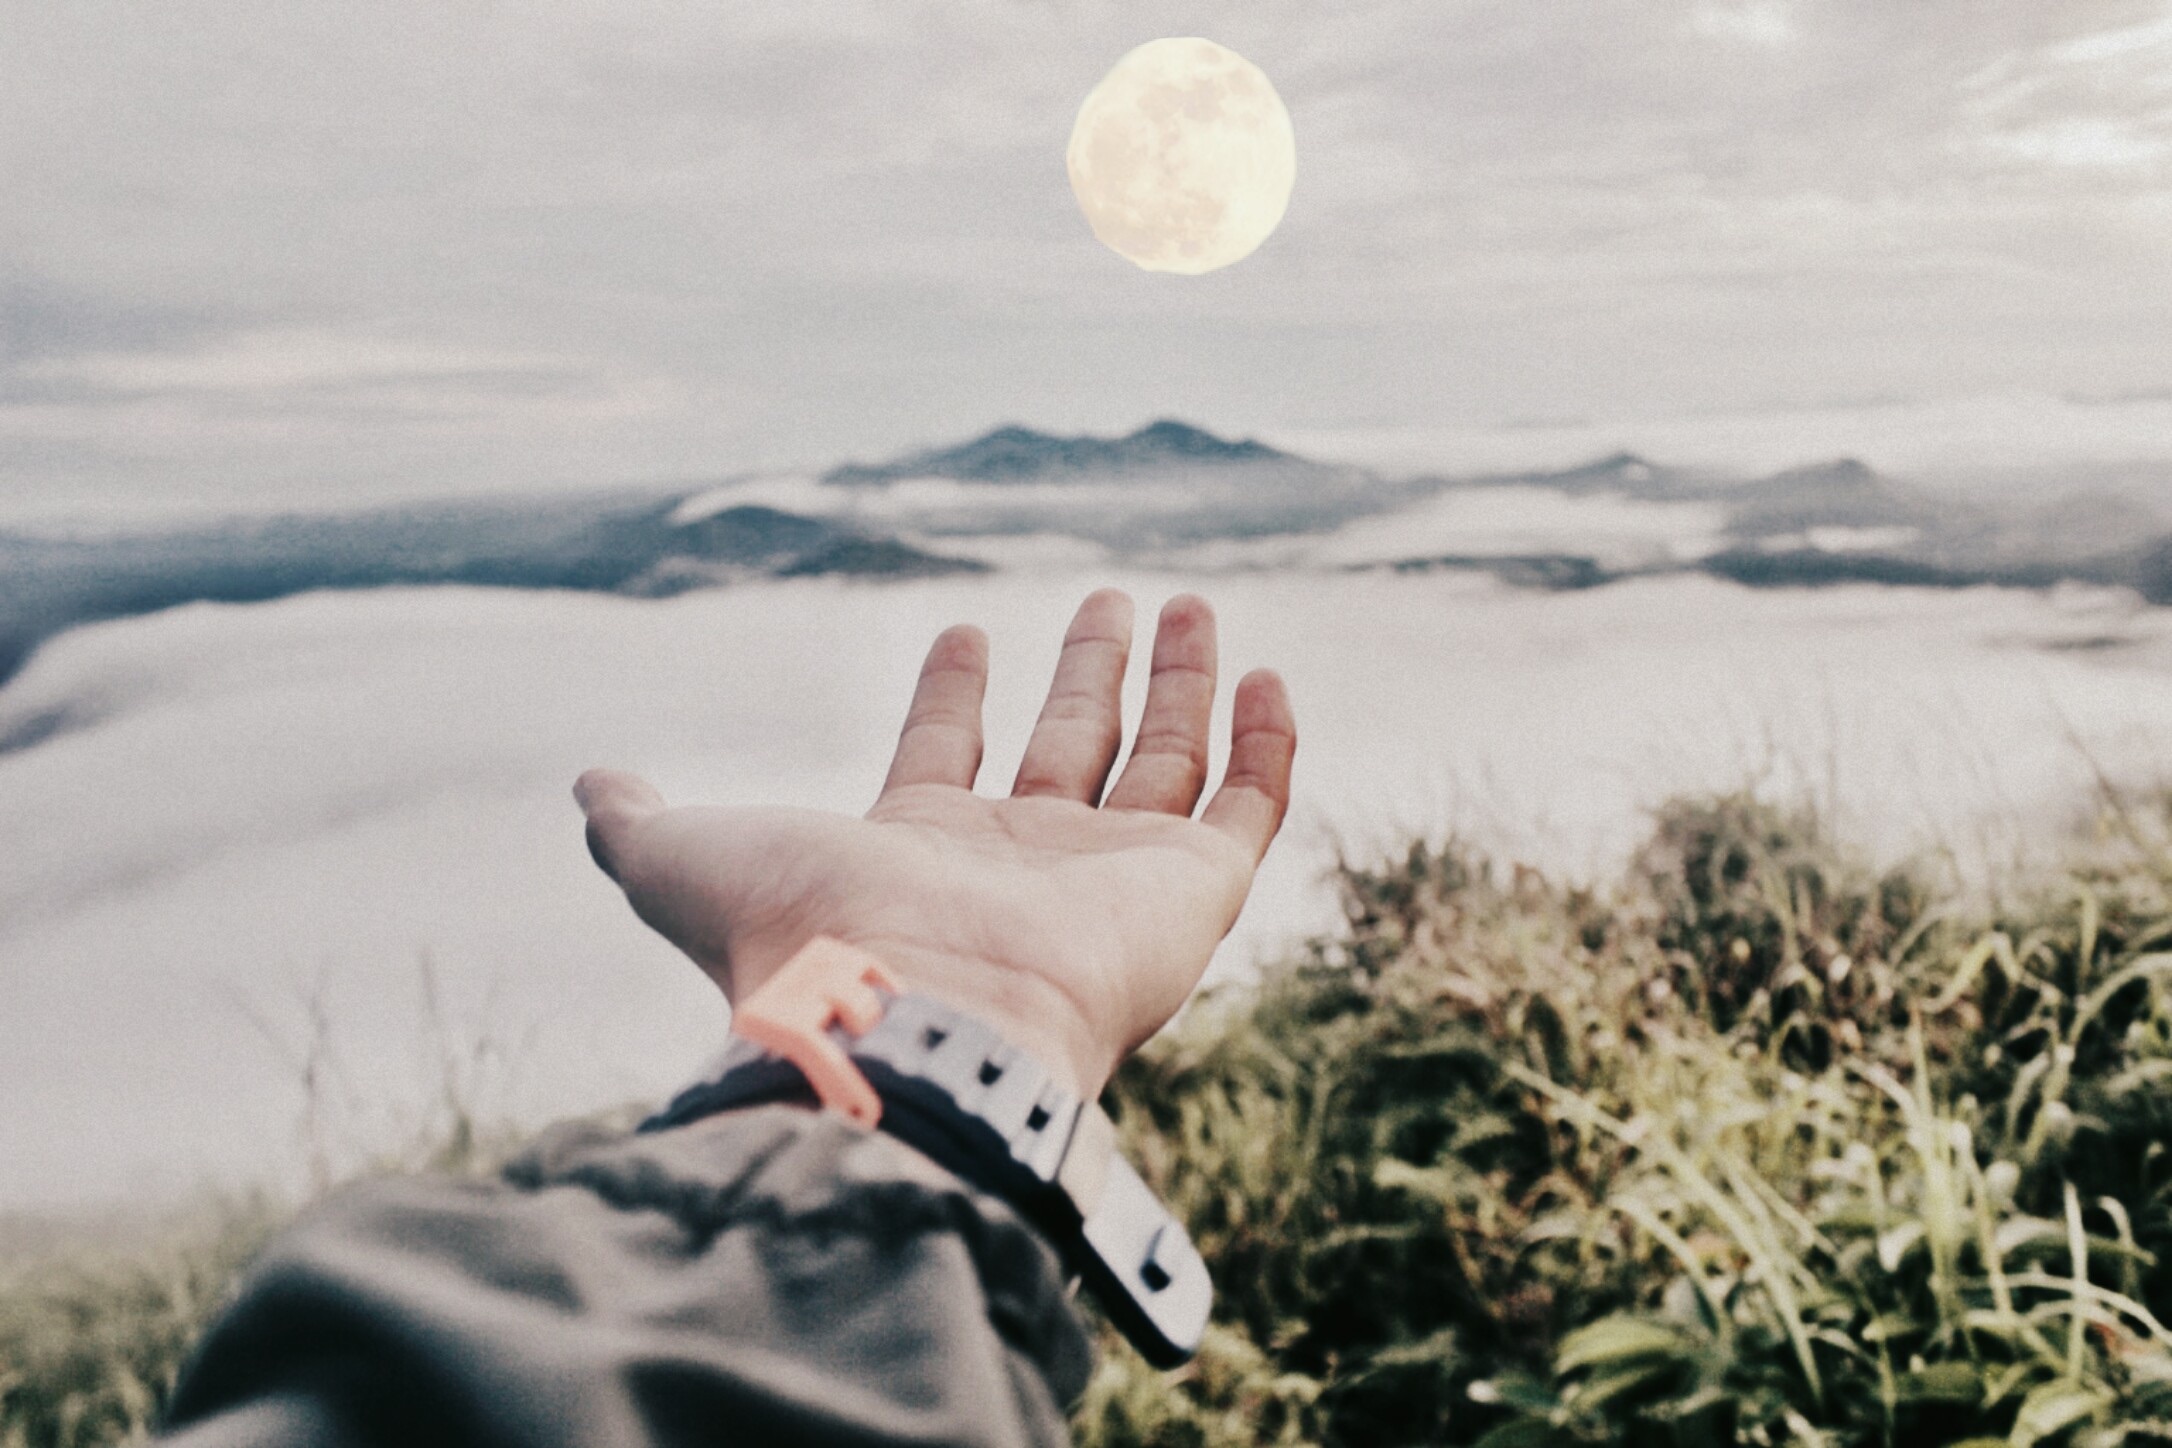
hand, snow, photography, sunlight, morning, love, emotion